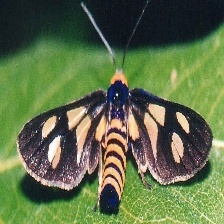
Species: BANDED TIGER MOTH